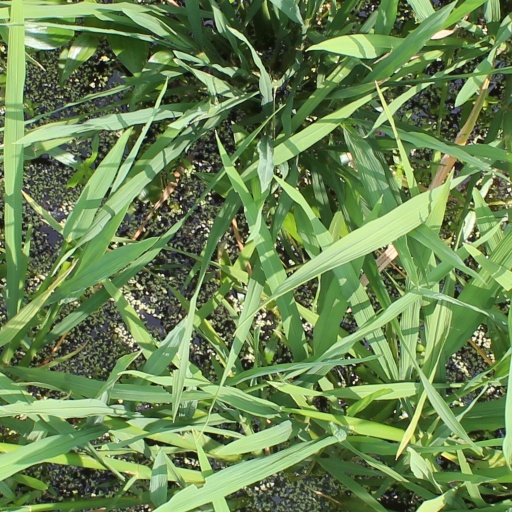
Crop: rice